RVAH-7

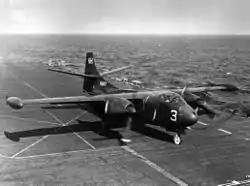
VC-7 AJ-1 Savage on board c. 1954

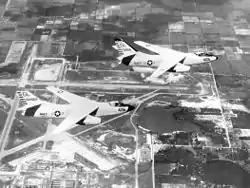
A pair of VAH-7 A3D-2 Skywarriors fly over Naval Air Station Sanford circa 1959

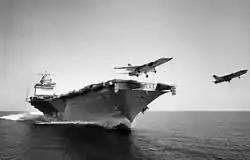
VAH-7 A3J-1 Vigilante and VF-62 F8U-1 Crusader launch from in 1962

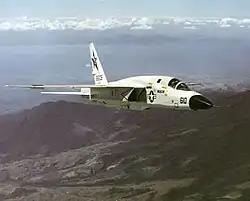
RVAH-7 RA-5C Vigilante, BuNo 156608, c. 1979. This aircraft is now on permanent display at Naval Support Activity Mid-South (formerly Naval Air Station Memphis), Tennessee.

VC-7 was established at Naval Air Station Moffett Field, California in October 1950 and was initially equipped with the AJ-1 Savage for a primary mission role of carrier-based nuclear strike against strategic targets ashore.